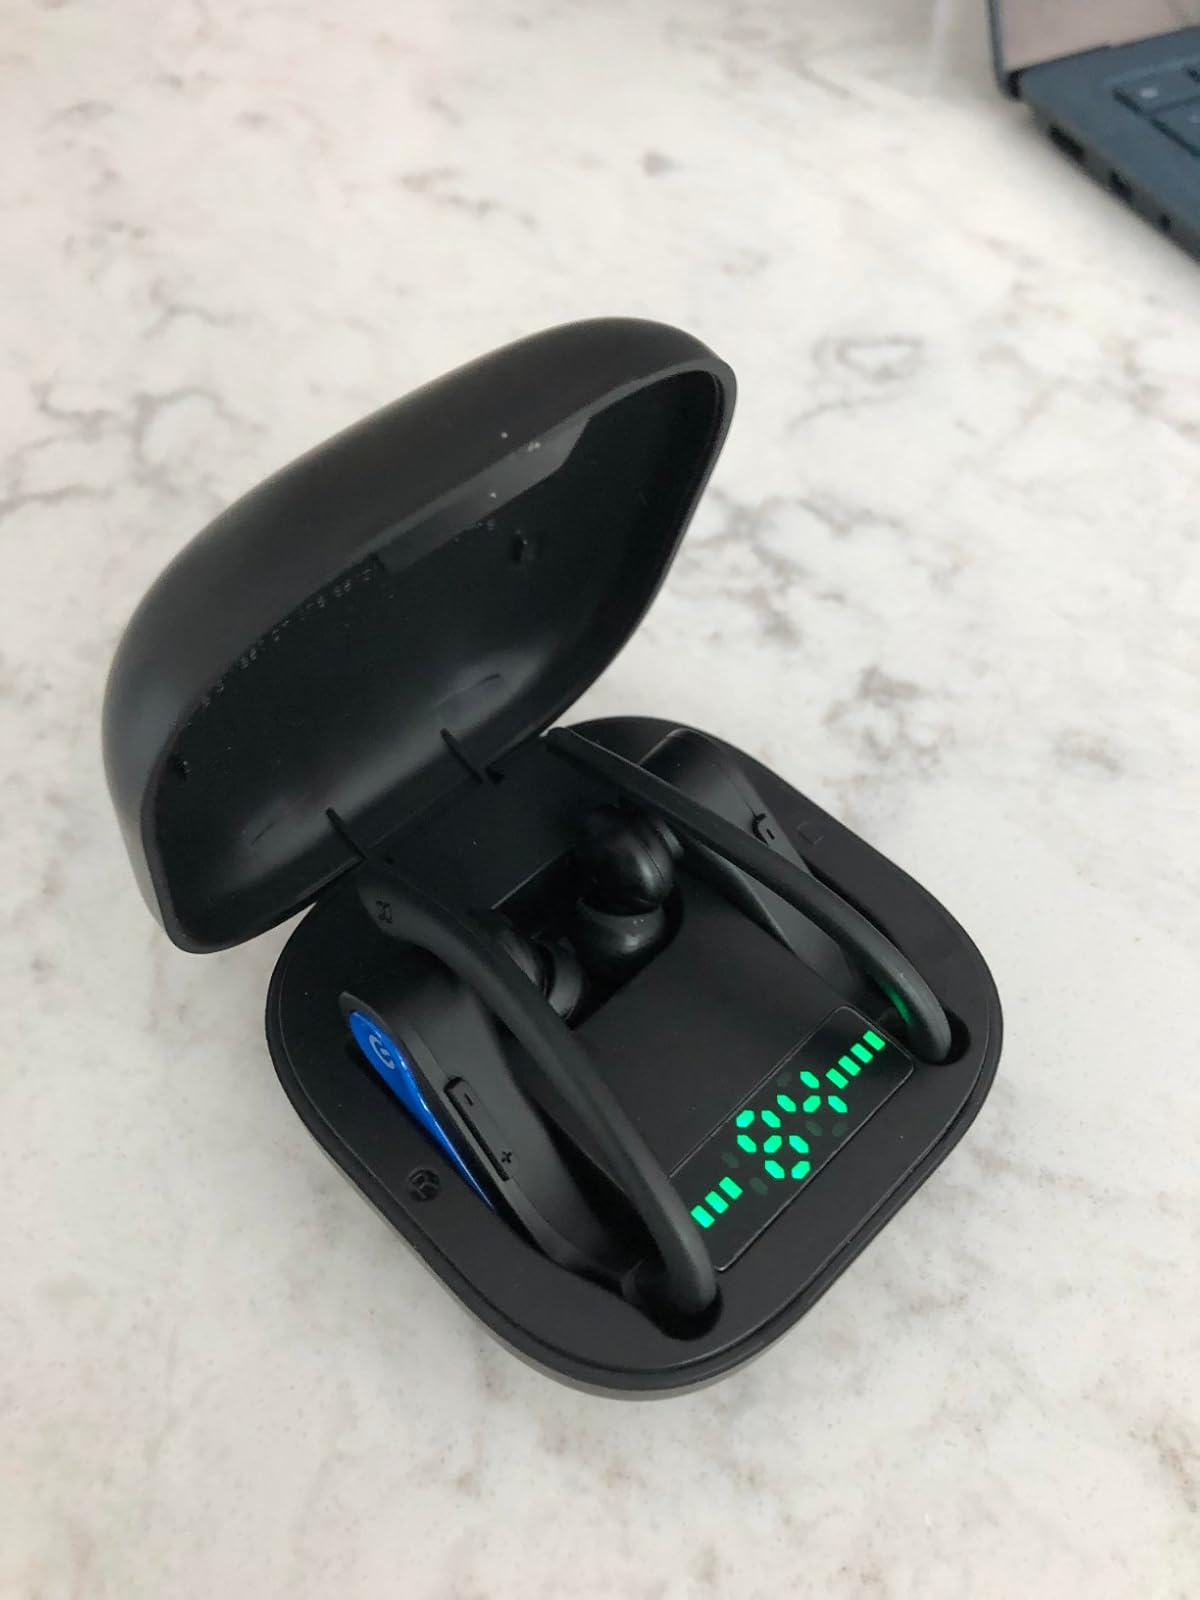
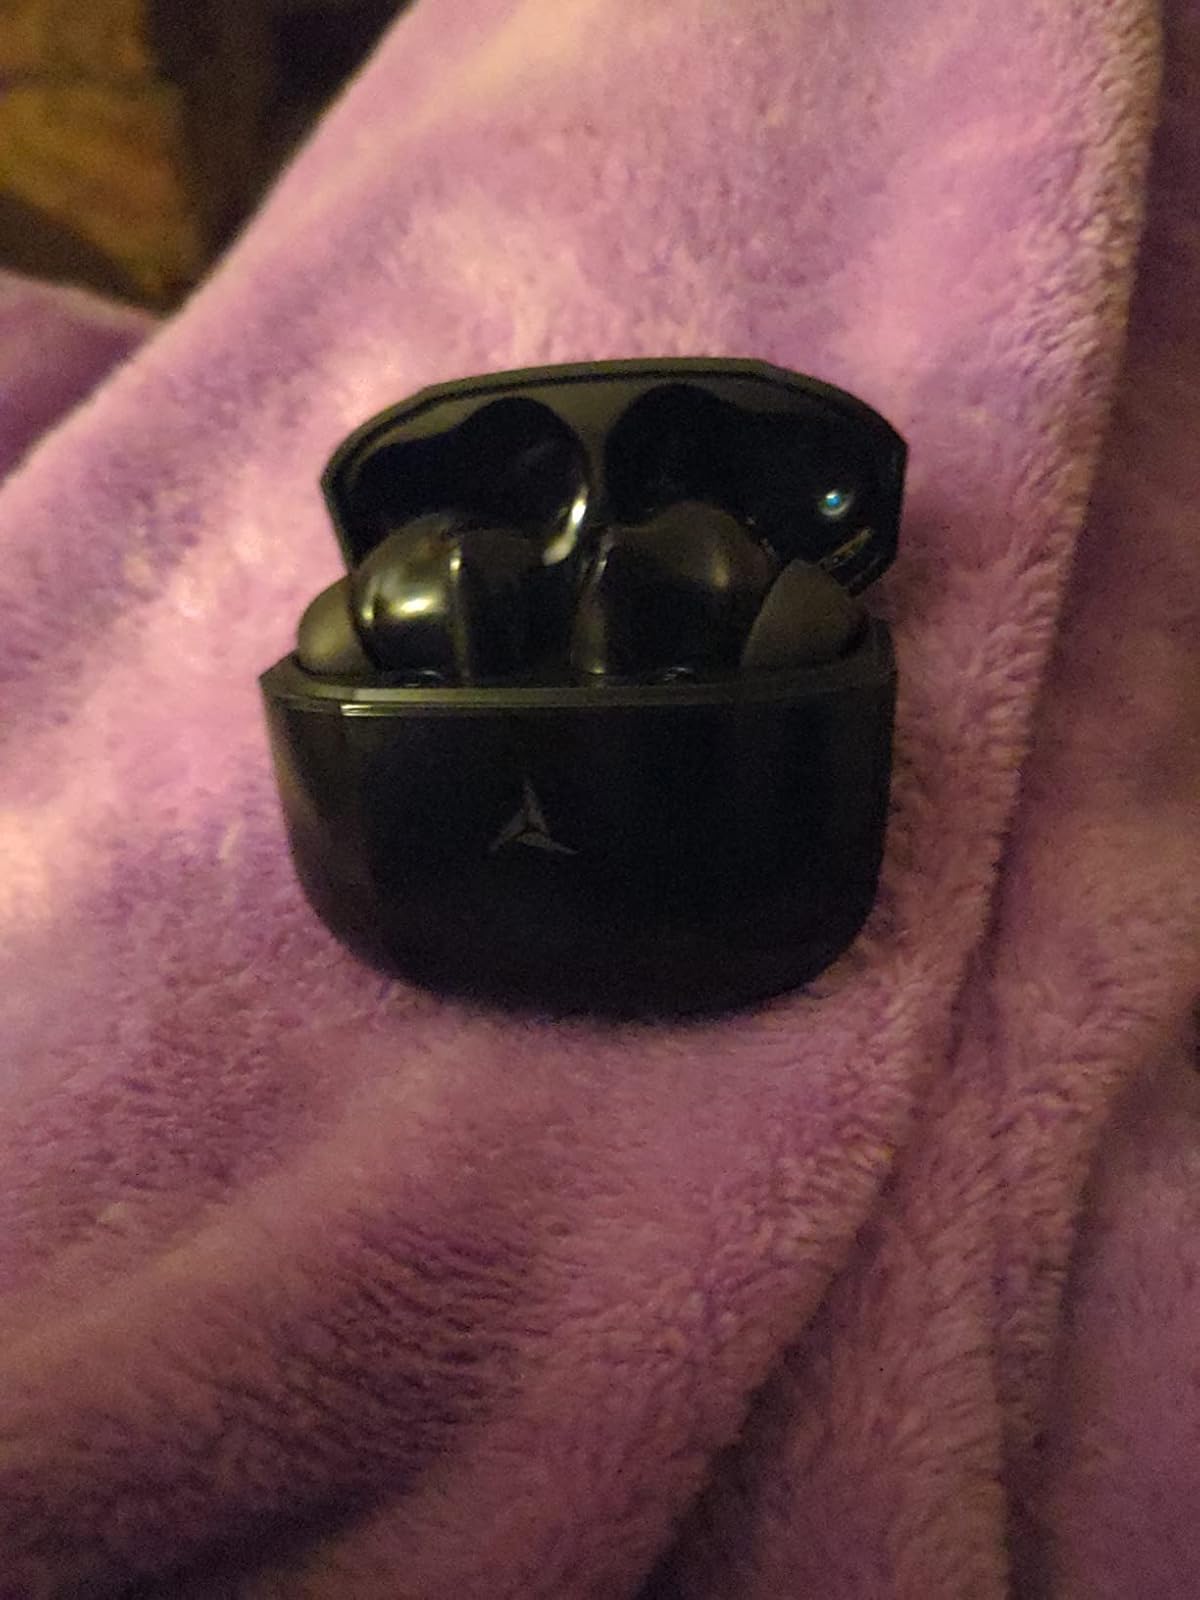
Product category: earbuds
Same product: no